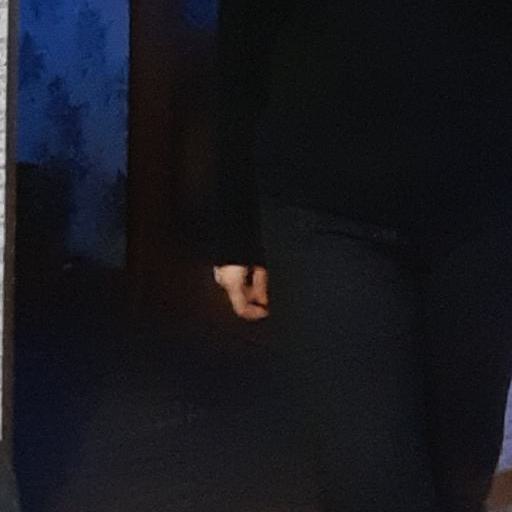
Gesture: no_gesture